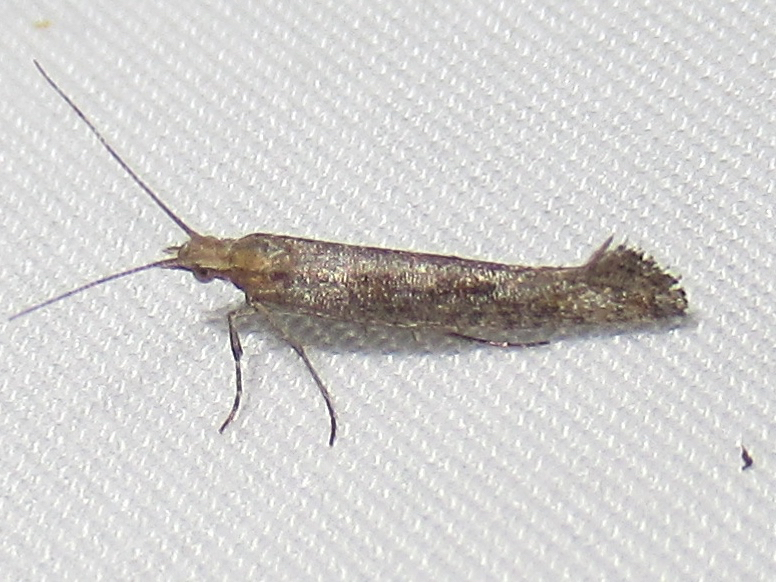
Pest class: diamondback_moth